Downing Street Historic District

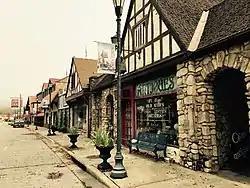

Downing Street Historic District, also known as The English Village, is a national historic district located at Hollister, Taney County, Missouri. The district encompasses 12 contributing buildings built between 1909 and the 1920s as part of a planned village in the Tudor Revival style. The buildings feature walls made of stone and stucco in a light beige color, with decorative boards painted a dark brown. Notable buildings include the U.S. Post Office - Gwinn Ceramics, Christian Science Society, Ye Old English Inn, and Hollister City Hall (formerly Missouri Pacific Railroad Depot, 1910).